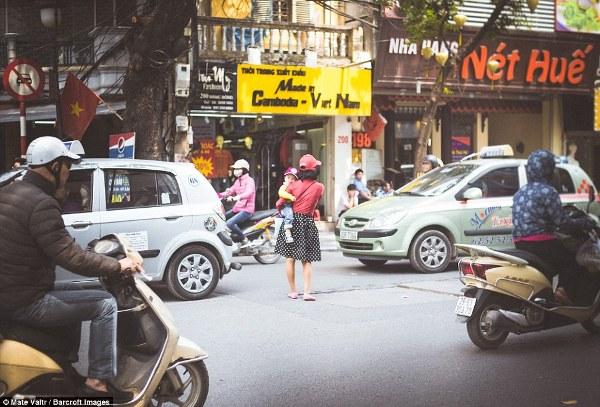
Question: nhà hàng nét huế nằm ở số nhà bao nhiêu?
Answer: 198